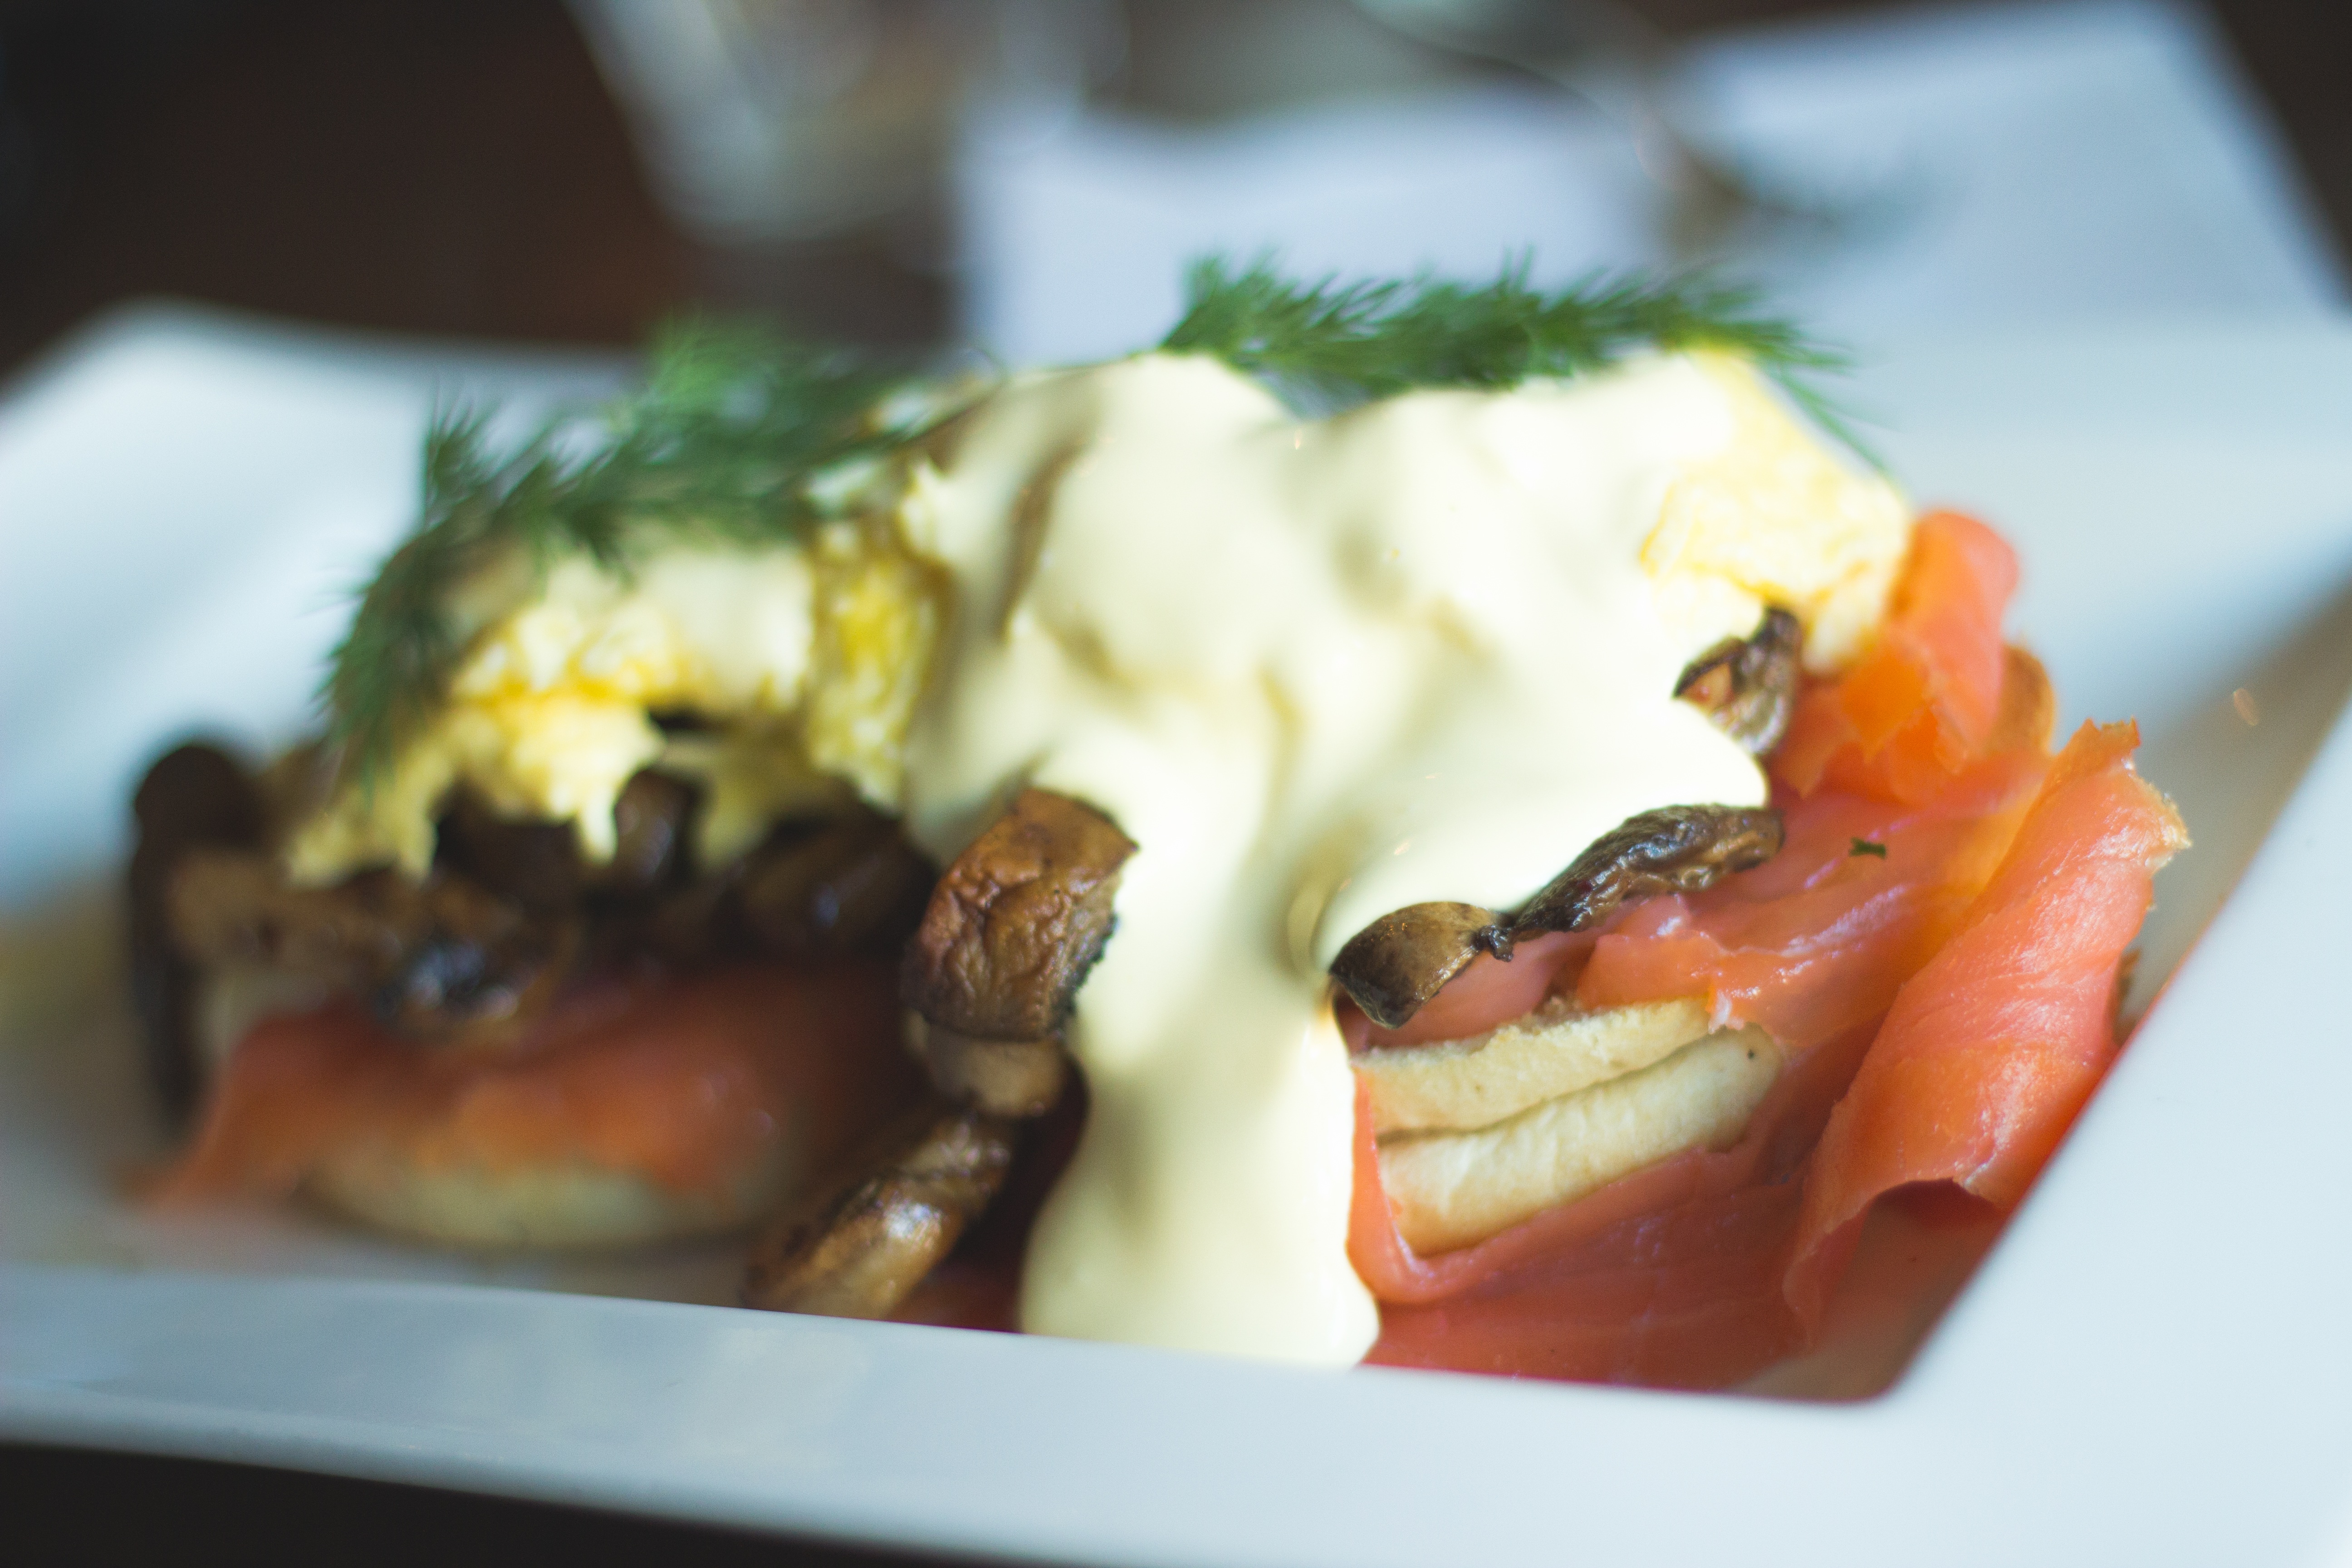
restaurant, dish, meal, food, produce, vegetable, breakfast, lunch, cuisine, brunch, bruschetta